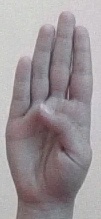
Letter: kaaf